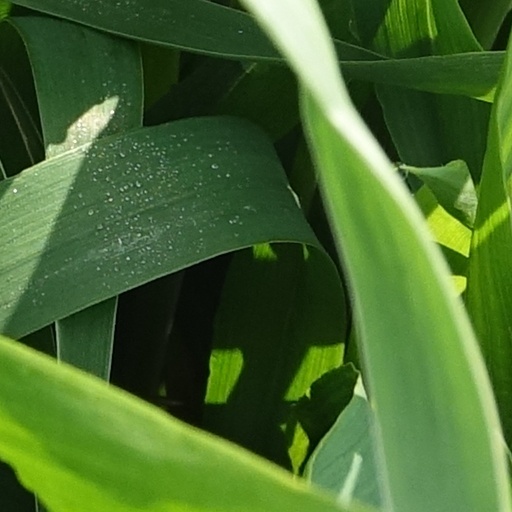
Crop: wheat